Shararat (1944 film)

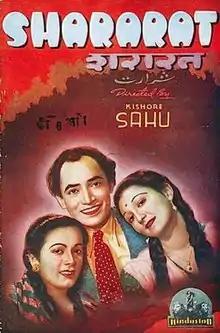

Shararat (Mischief) is a 1944 Hindi comedy film directed by Kishore Sahu. Produced by Hindustan Chitra Productions, it had music by S. N. Tripathi and Khan Mastana.